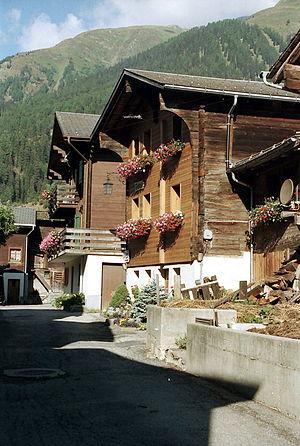
Ritzingen est une localité et une ancienne commune suisse du canton du Valais, située dans le district de Conches.